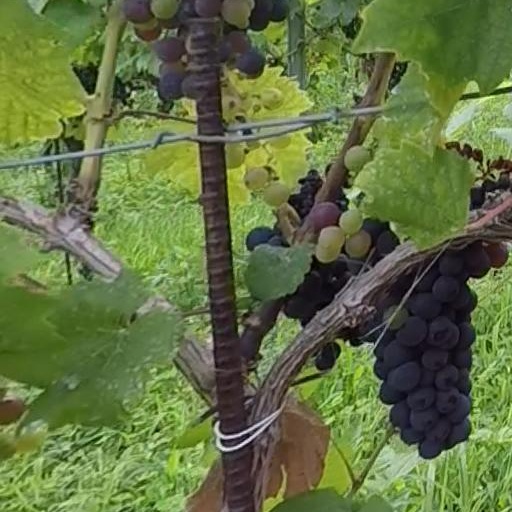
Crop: grape